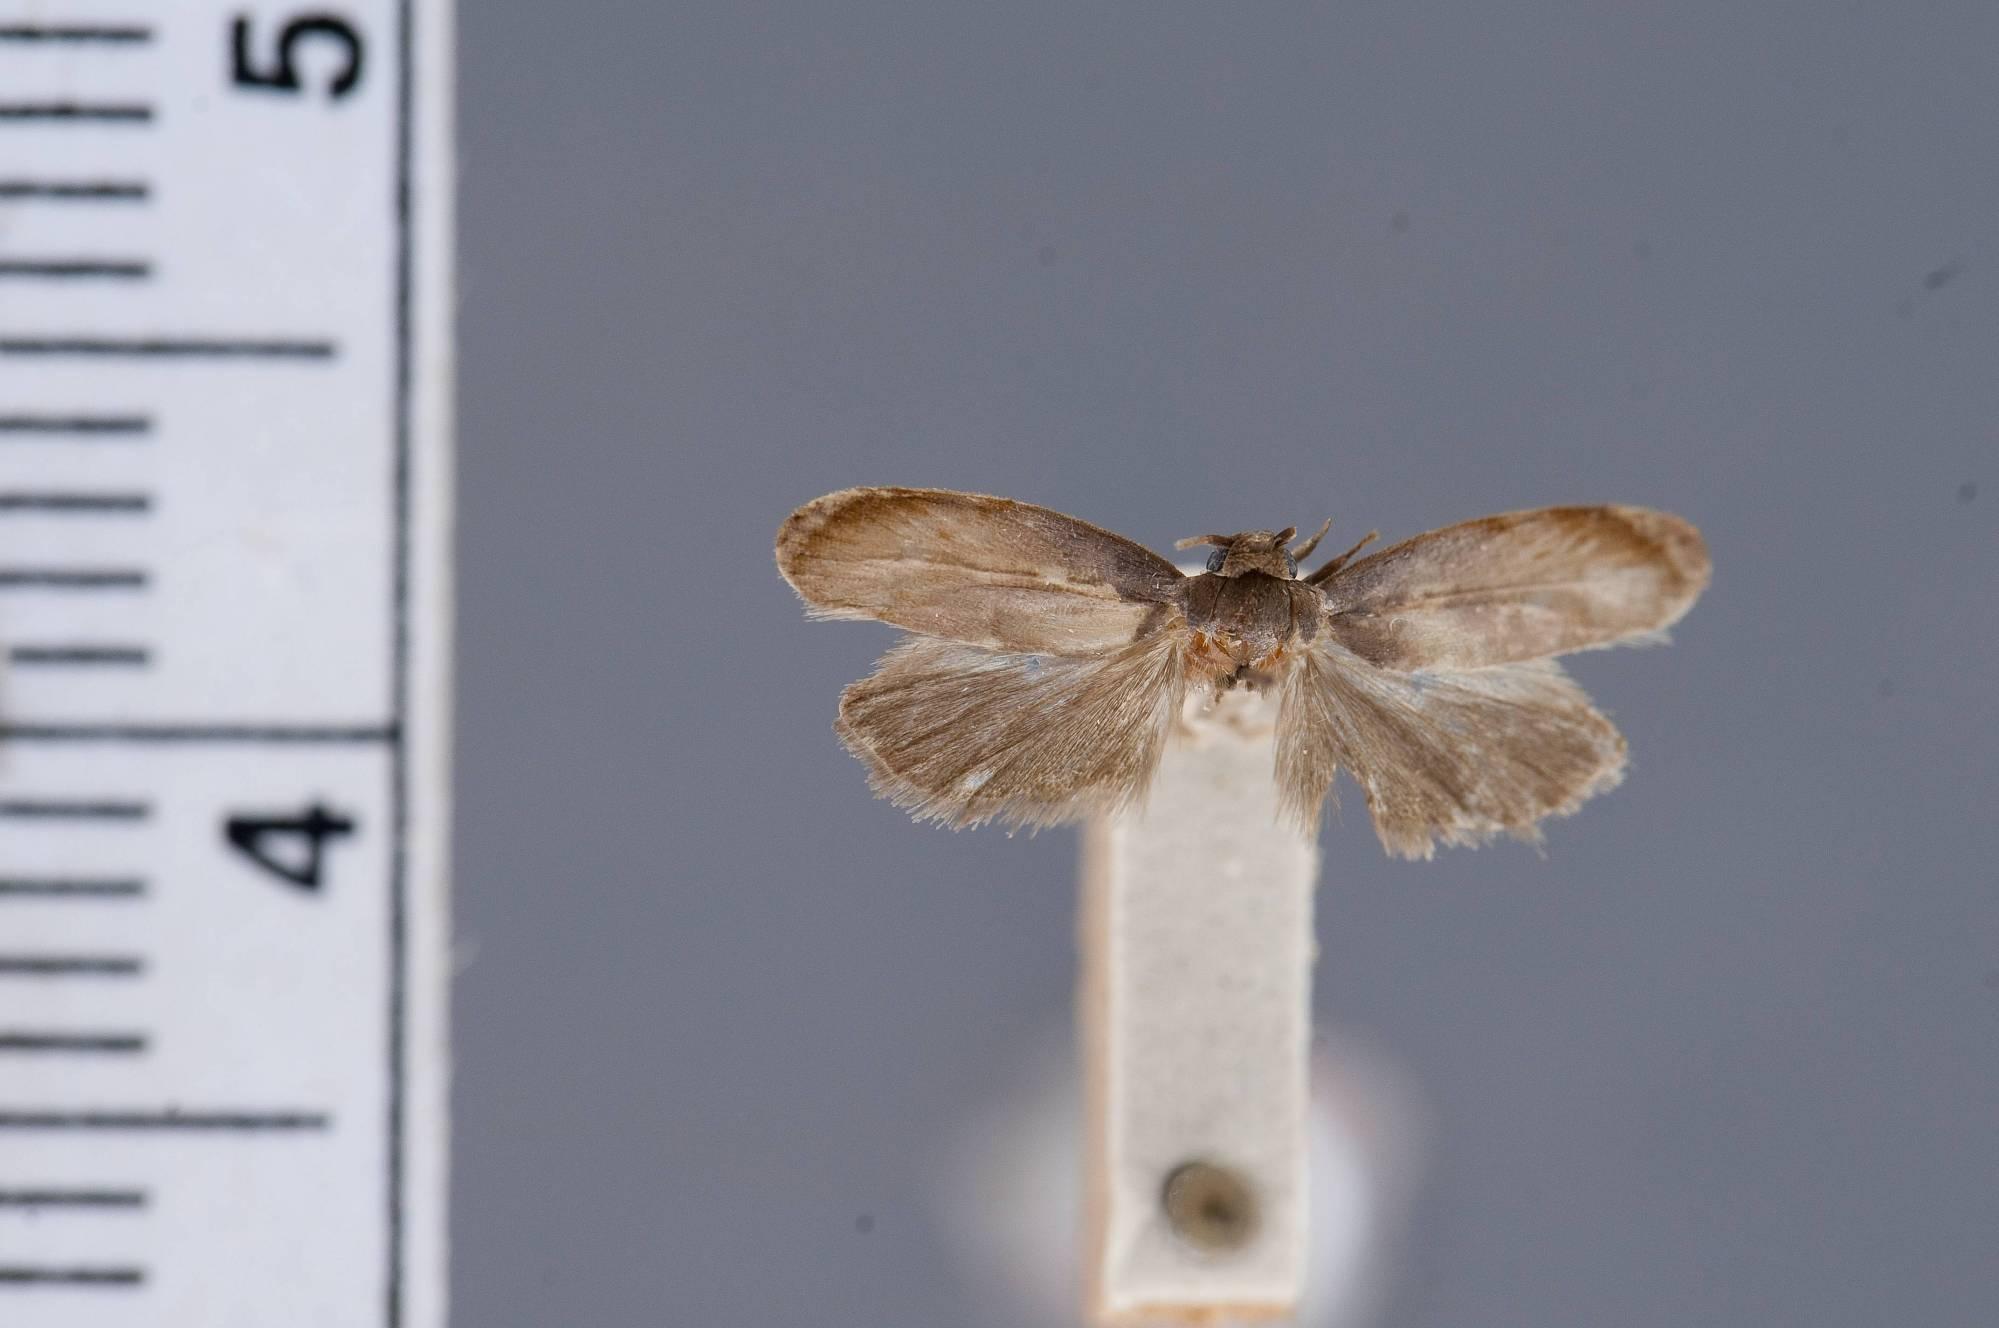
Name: Catarata obnubila
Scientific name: Catarata obnubila Busck, 1914
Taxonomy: Animalia, Arthropoda, Insecta, Lepidoptera, Glossata, Depressariidae, Stenomatinae
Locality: Trinidad River, Panama
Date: Mar 1912